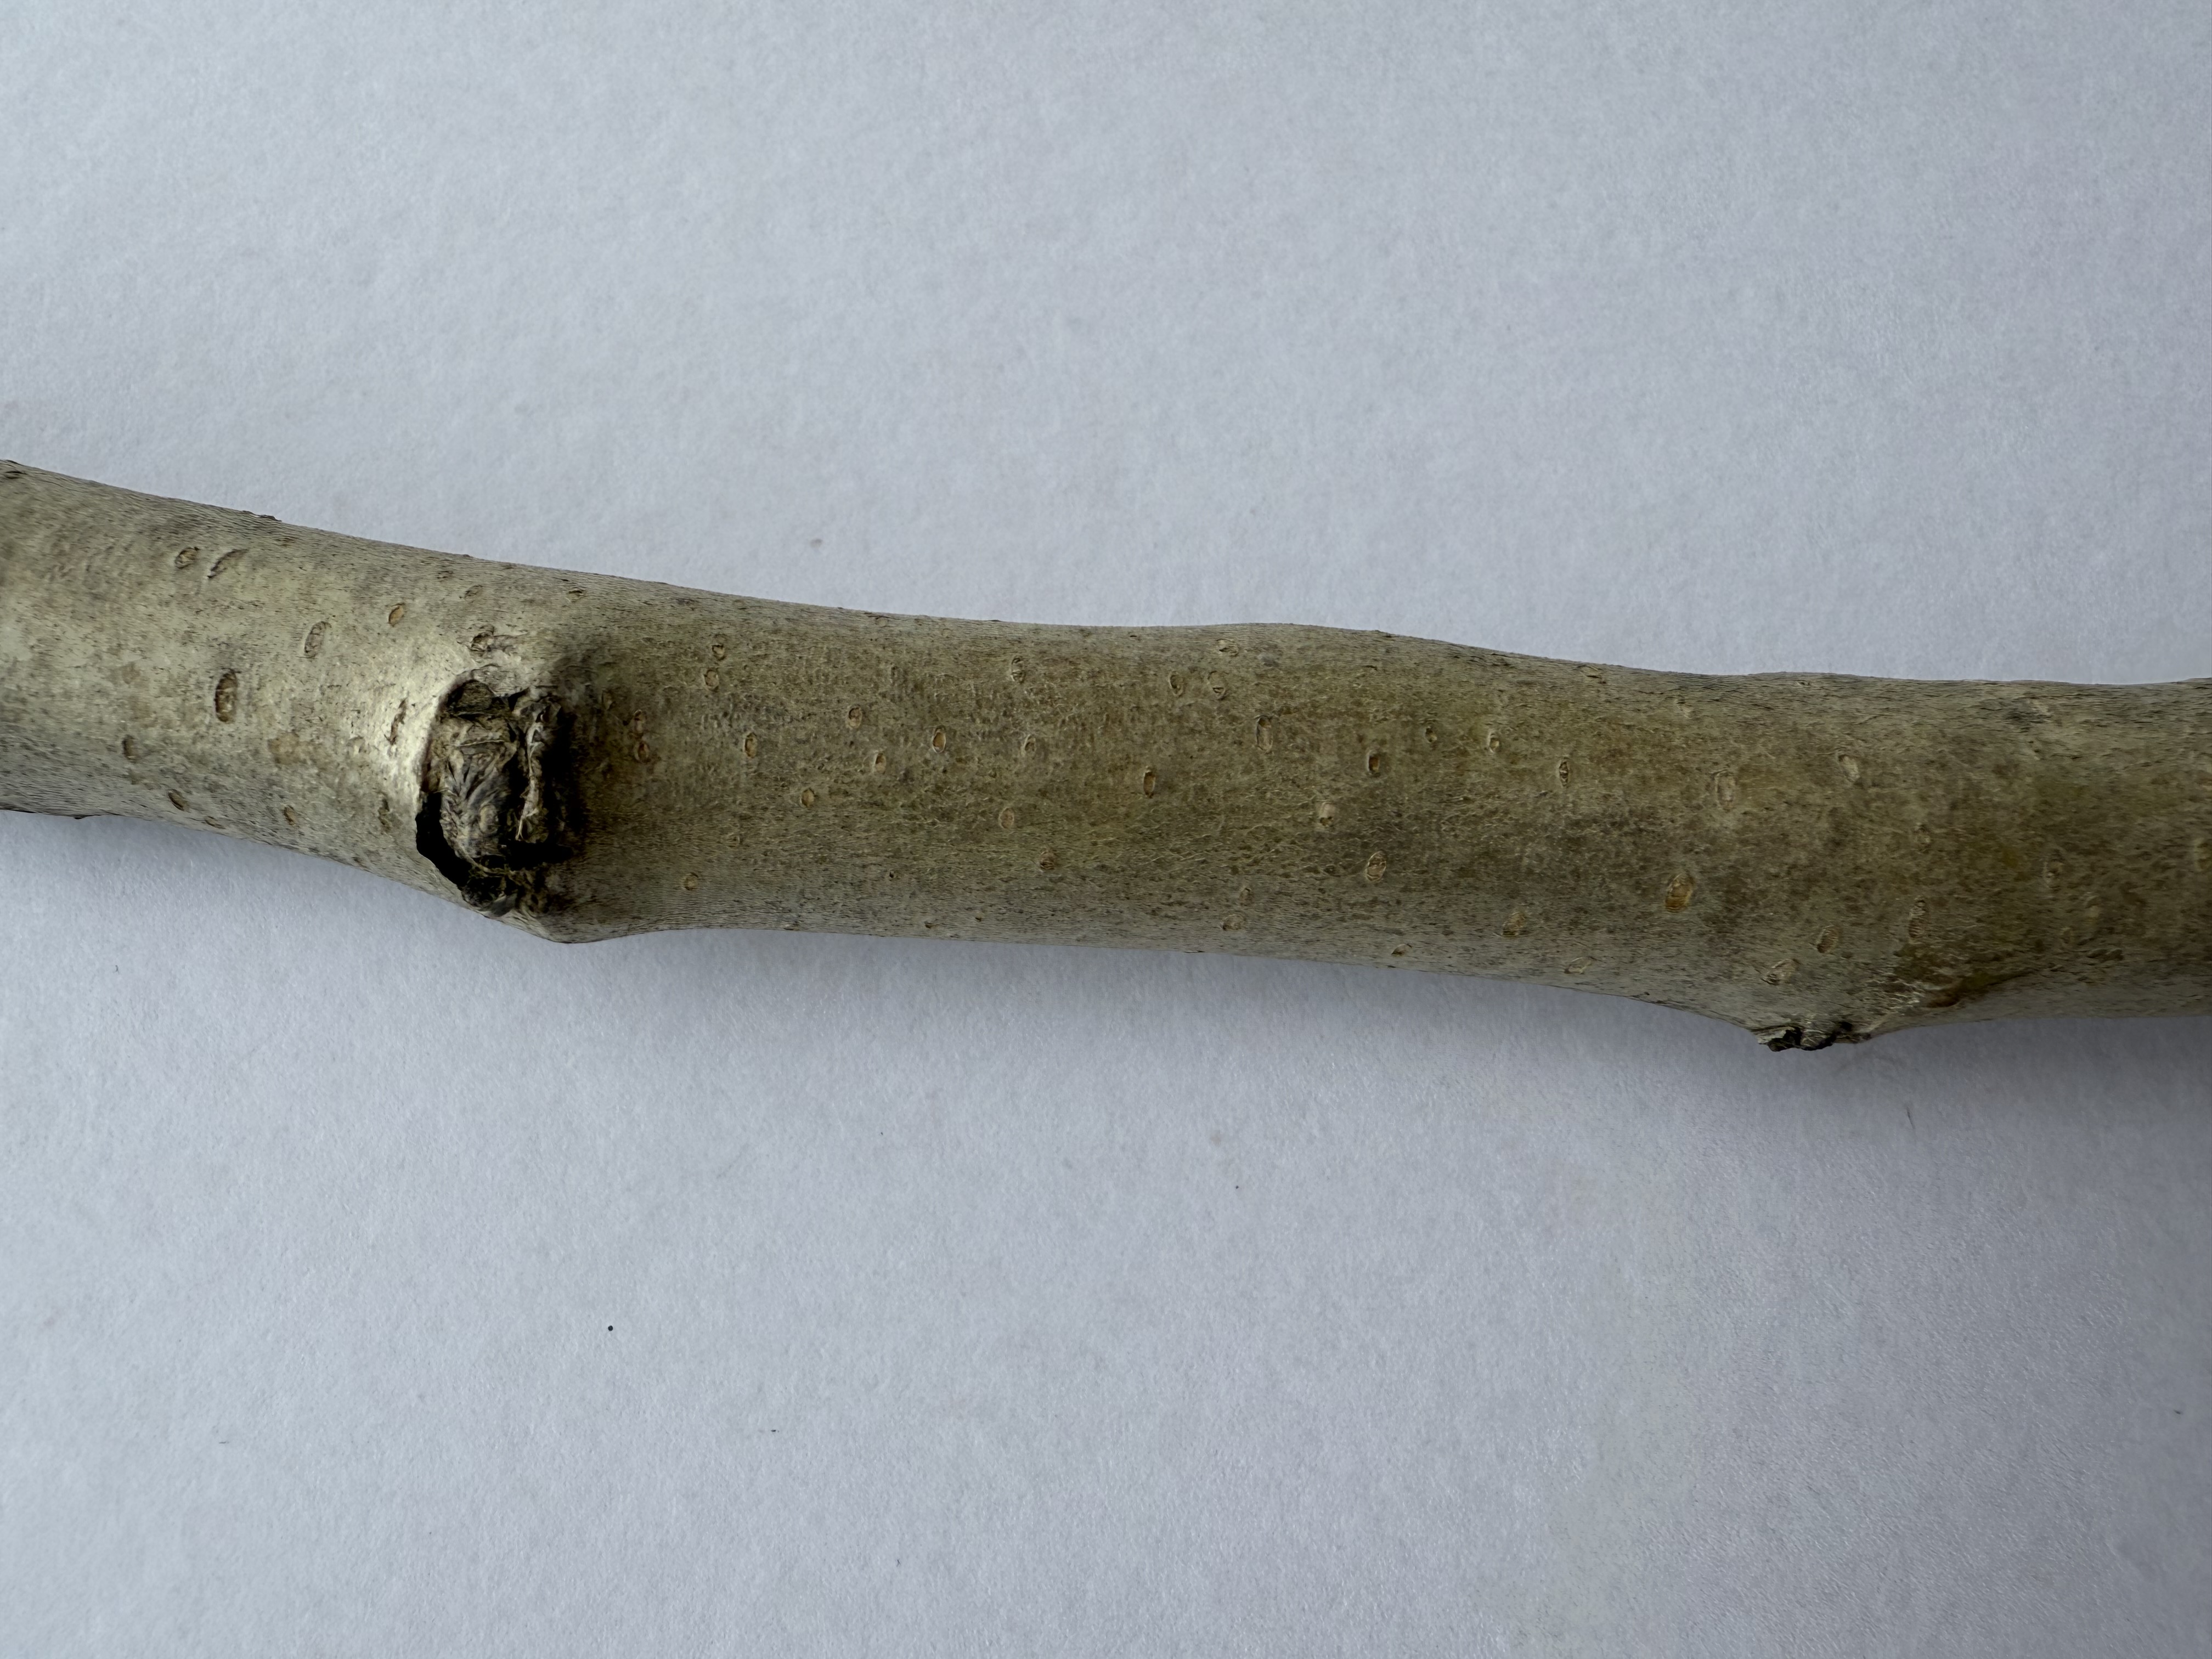
Variety: Medlar